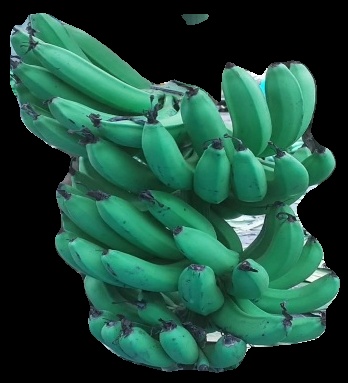
Variety: pachbale
Grade: grade3